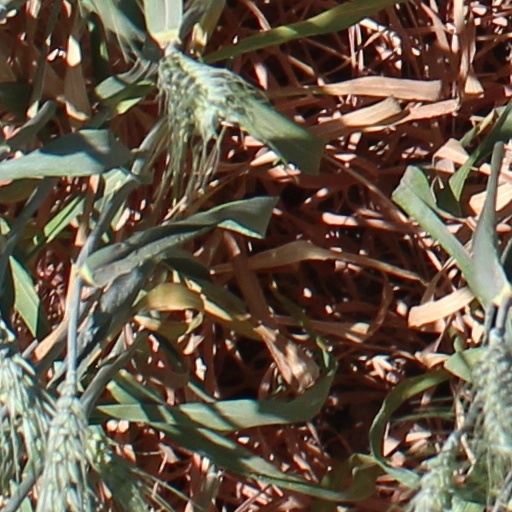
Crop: wheat